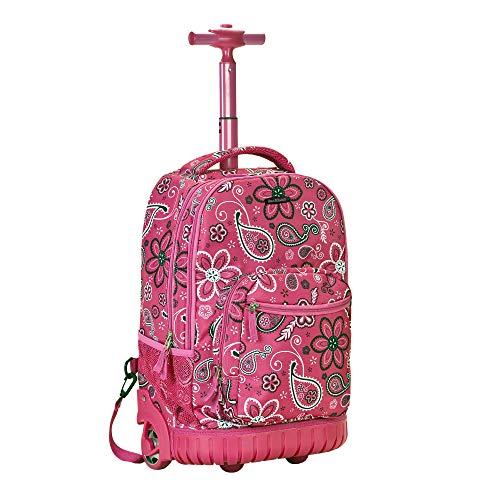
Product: Rockland Luggage 19 Inch Rolling Backpack Printed, Bandana, Medium
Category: Clothing, Shoes & Jewelry | Luggage & Travel Gear | Backpacks | Kids' Backpacks
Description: Built in lap top compartment.
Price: $31.87
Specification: ProductDimensions:13x8x19inches|ItemWeight:4.8pounds|ShippingWeight:4.8pounds(Viewshippingratesandpolicies)|Department:unisex-adult|Manufacturer:FoxLuggage|ASIN:B005N27S96|DomesticShipping:ItemcanbeshippedwithinU.S.|InternationalShipping:ThisitemcanbeshippedtoselectcountriesoutsideoftheU.S.LearnMore|ShippingAdvisory:Thisitemmustbeshippedseparatelyfromotheritemsinyourorder.Additionalshippingchargeswillnotapply.|Californiaresidents:ClickhereforProposition65warning|Itemmodelnumber:R02-BANDANA